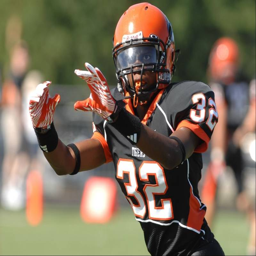
week -- photos vs. football game .